Constant Moyaux

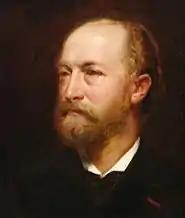
Constant Moyaux, by Édouard Sain (1881)

Constant Moyaux (15 June 1835, Anzin - 11 October 1911, Paris) was a French architect.